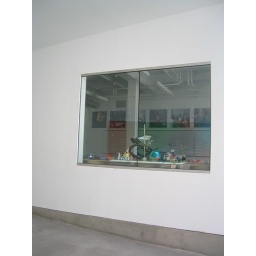
Smaller window in hallway of DBL west wall